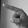
ASL letter: P